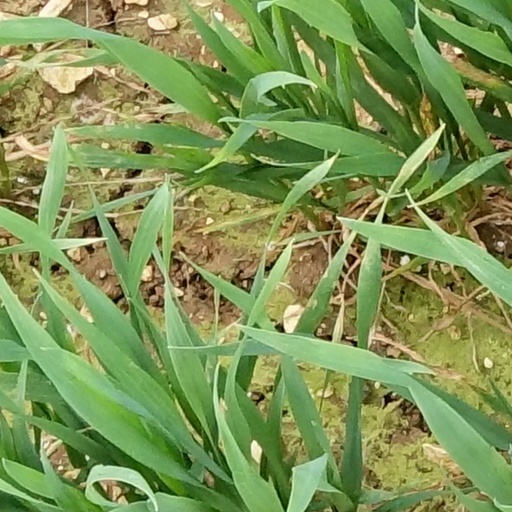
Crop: wheat